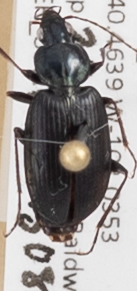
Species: Agonum placidum
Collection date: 2015-08-20
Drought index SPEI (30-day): -0.362
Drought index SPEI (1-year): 1.594
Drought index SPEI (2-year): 1.69